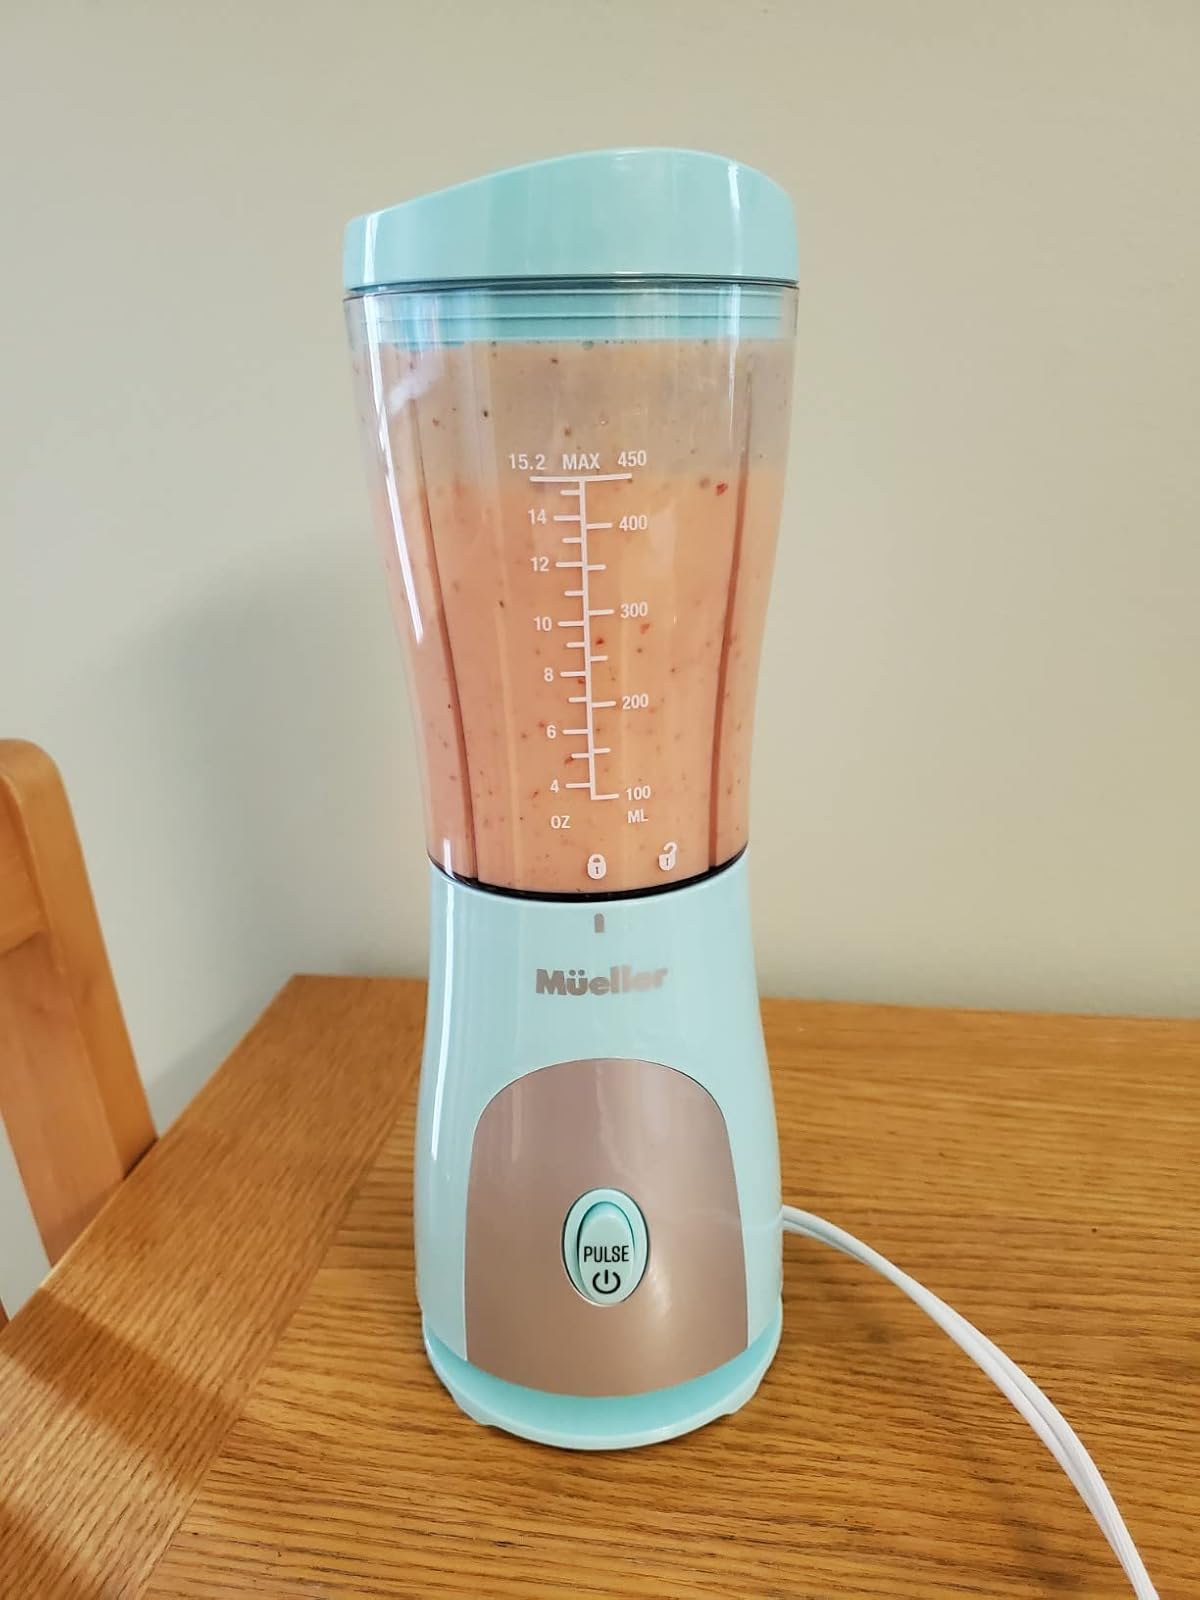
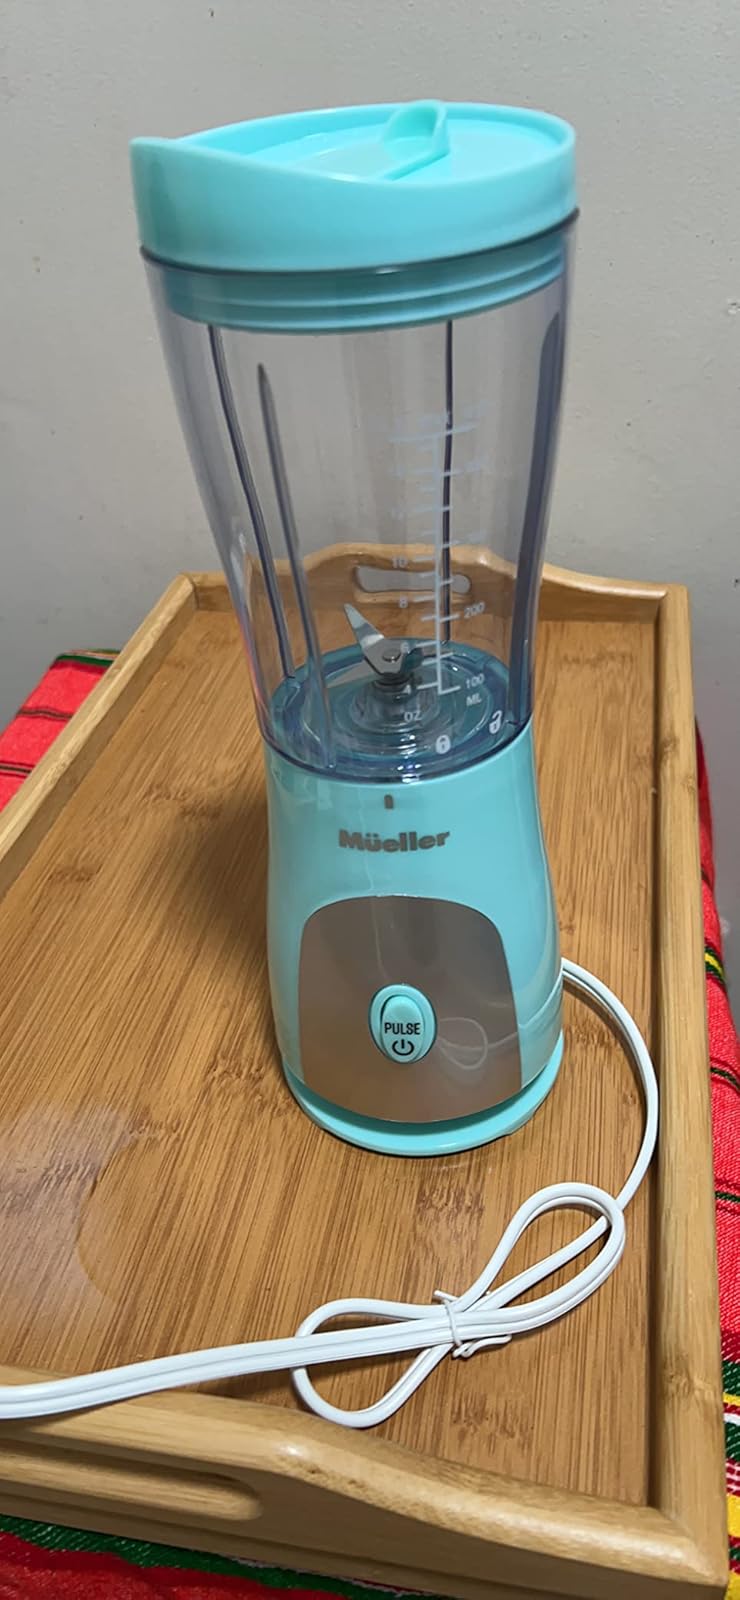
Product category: items_blender
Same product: yes